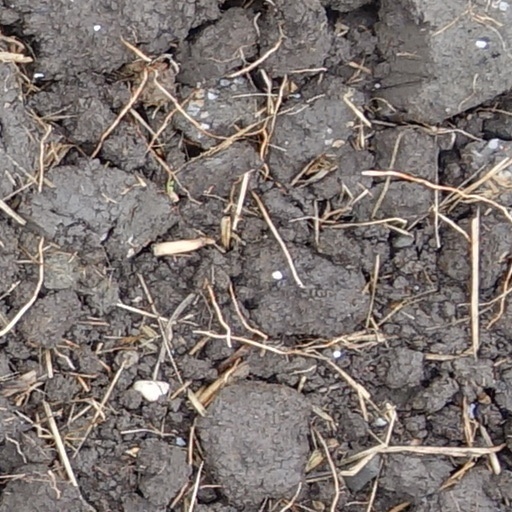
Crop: wheat